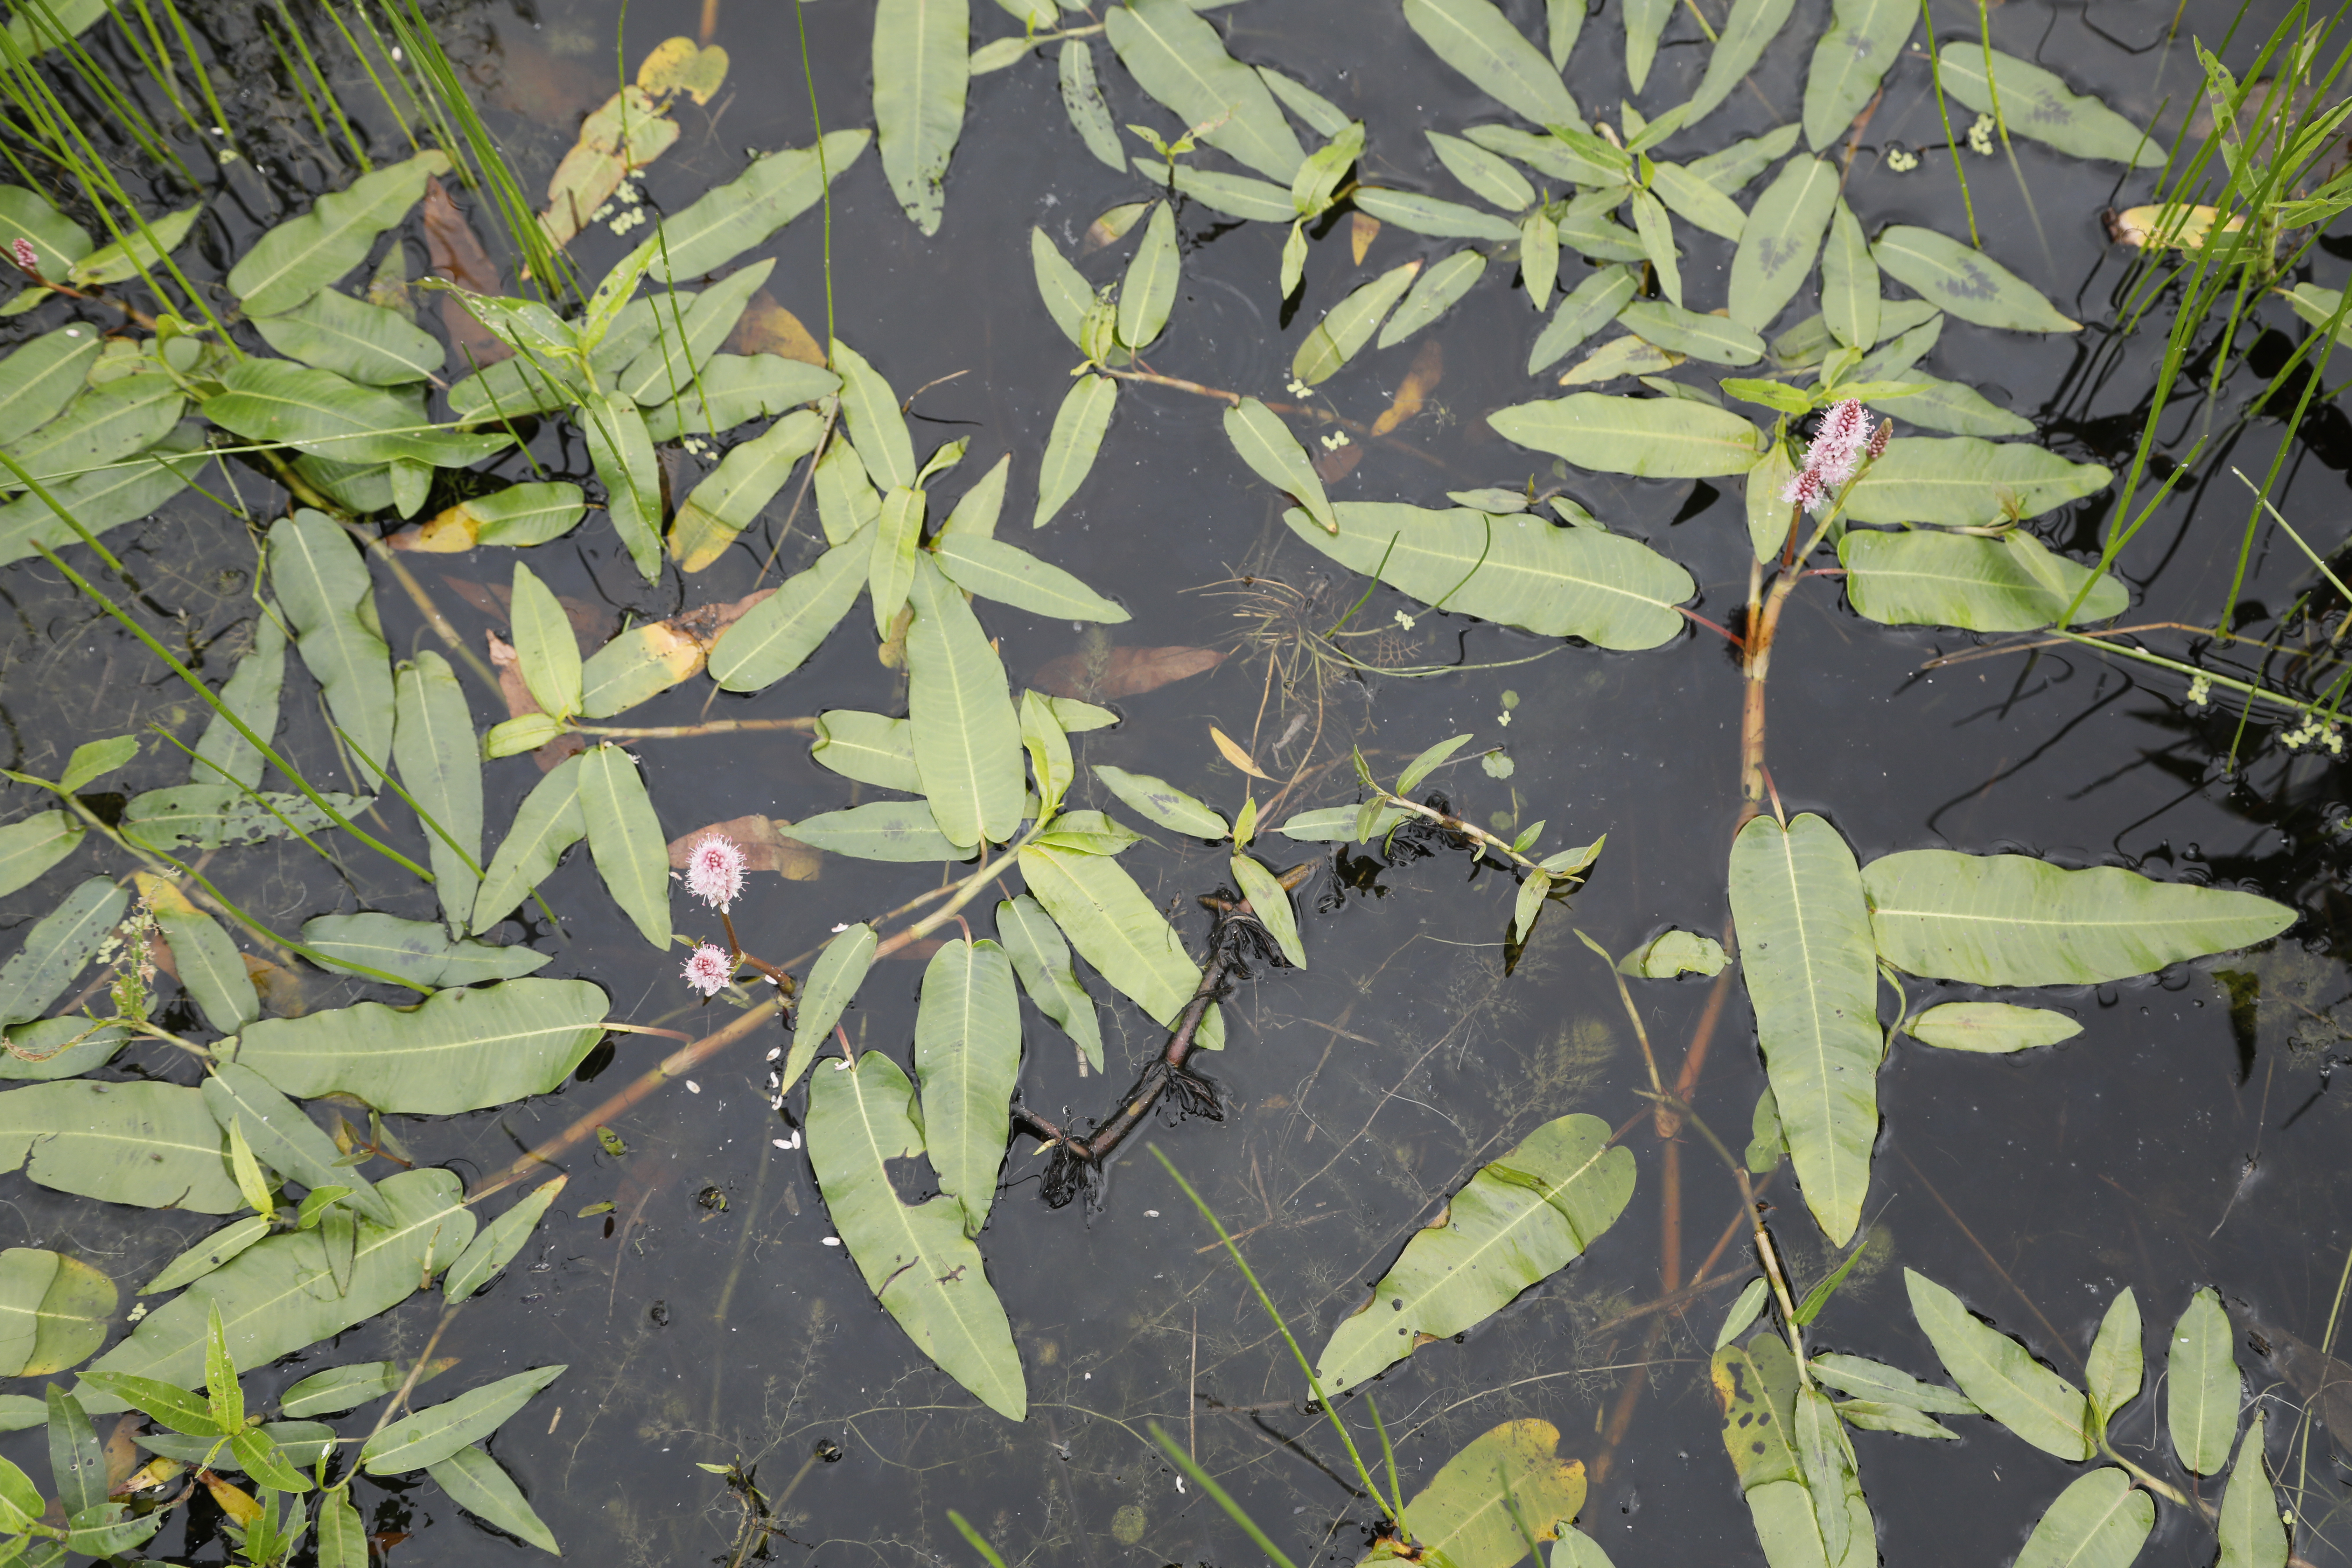
Plant species: Persicaria amphibia